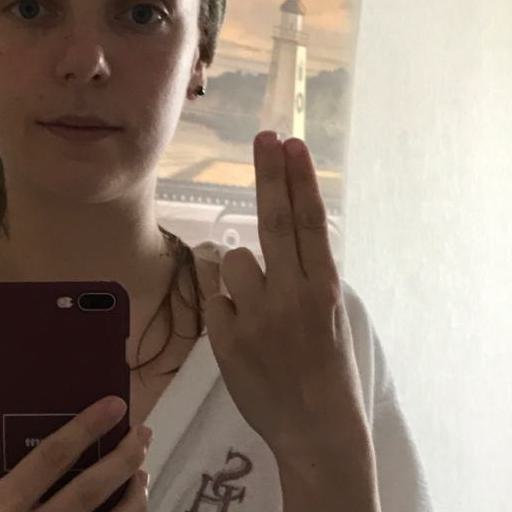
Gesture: two_up_inverted